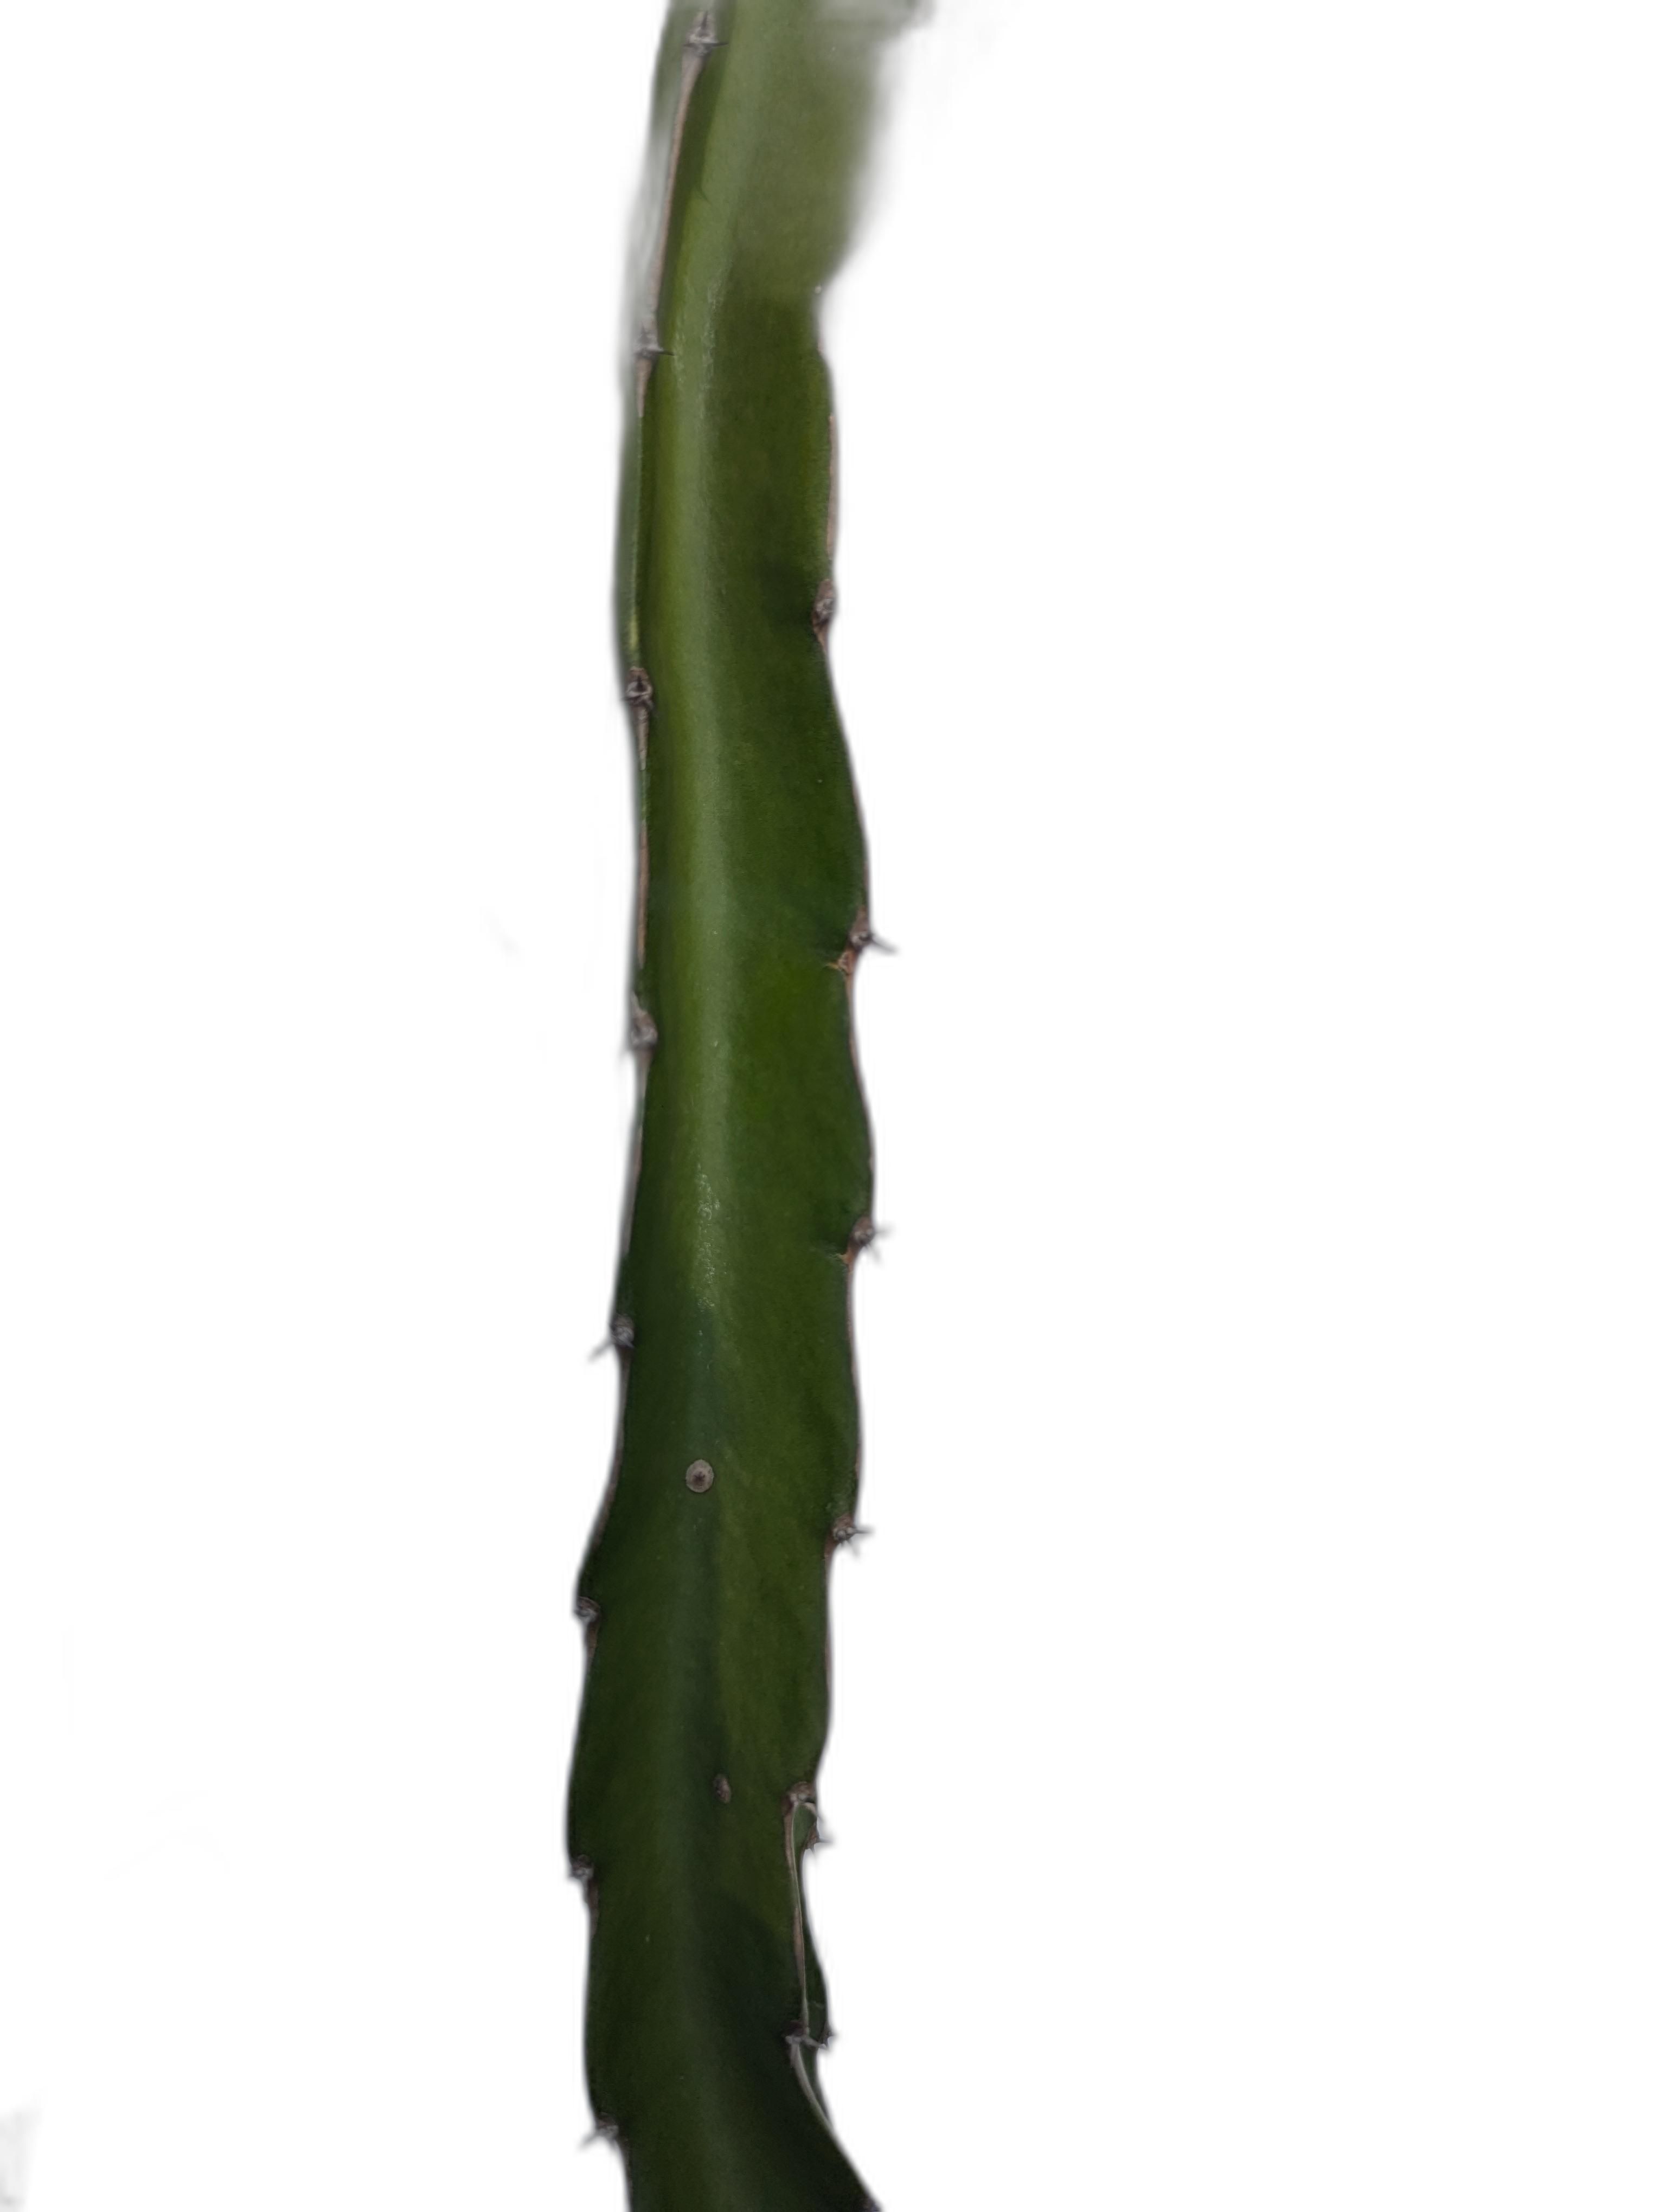
Label: Good leaf